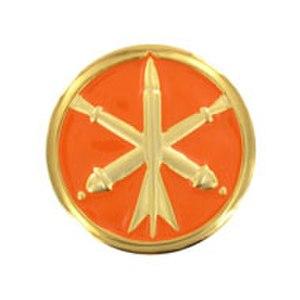
Insigne de collet du Groupe Géographique.
Le 28ᵉ groupe géographique est une unité de l'armée de Terre française située à Haguenau spécialisée dans la topographie et la cartographie.